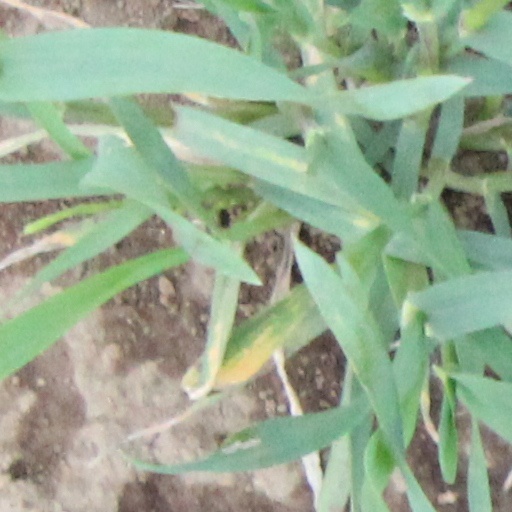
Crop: wheat